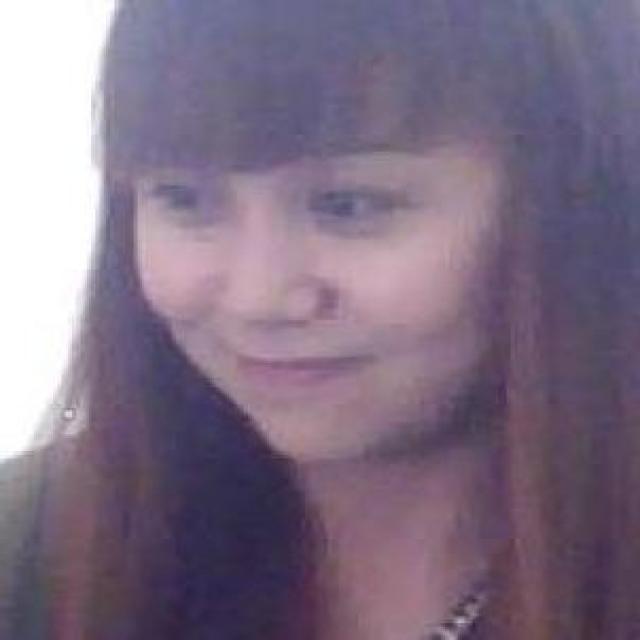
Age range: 21-44